2017 AFL Grand Final

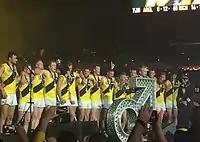
Richmond players celebrate on stage following the 2017 AFL Grand Final

Richmond dominated the game after quarter time with a streak that included 11 of 12 goals. The Tigers dominated the Crows in contested possessions (170-140) and also won the clearances (45-39). Richmond kept Adelaide to their lowest score of the year and completely nullified a team that looked to have as potent an attack as seen in recent years, with the Crows kicking only four goals in the last three quarters and eight in the game.